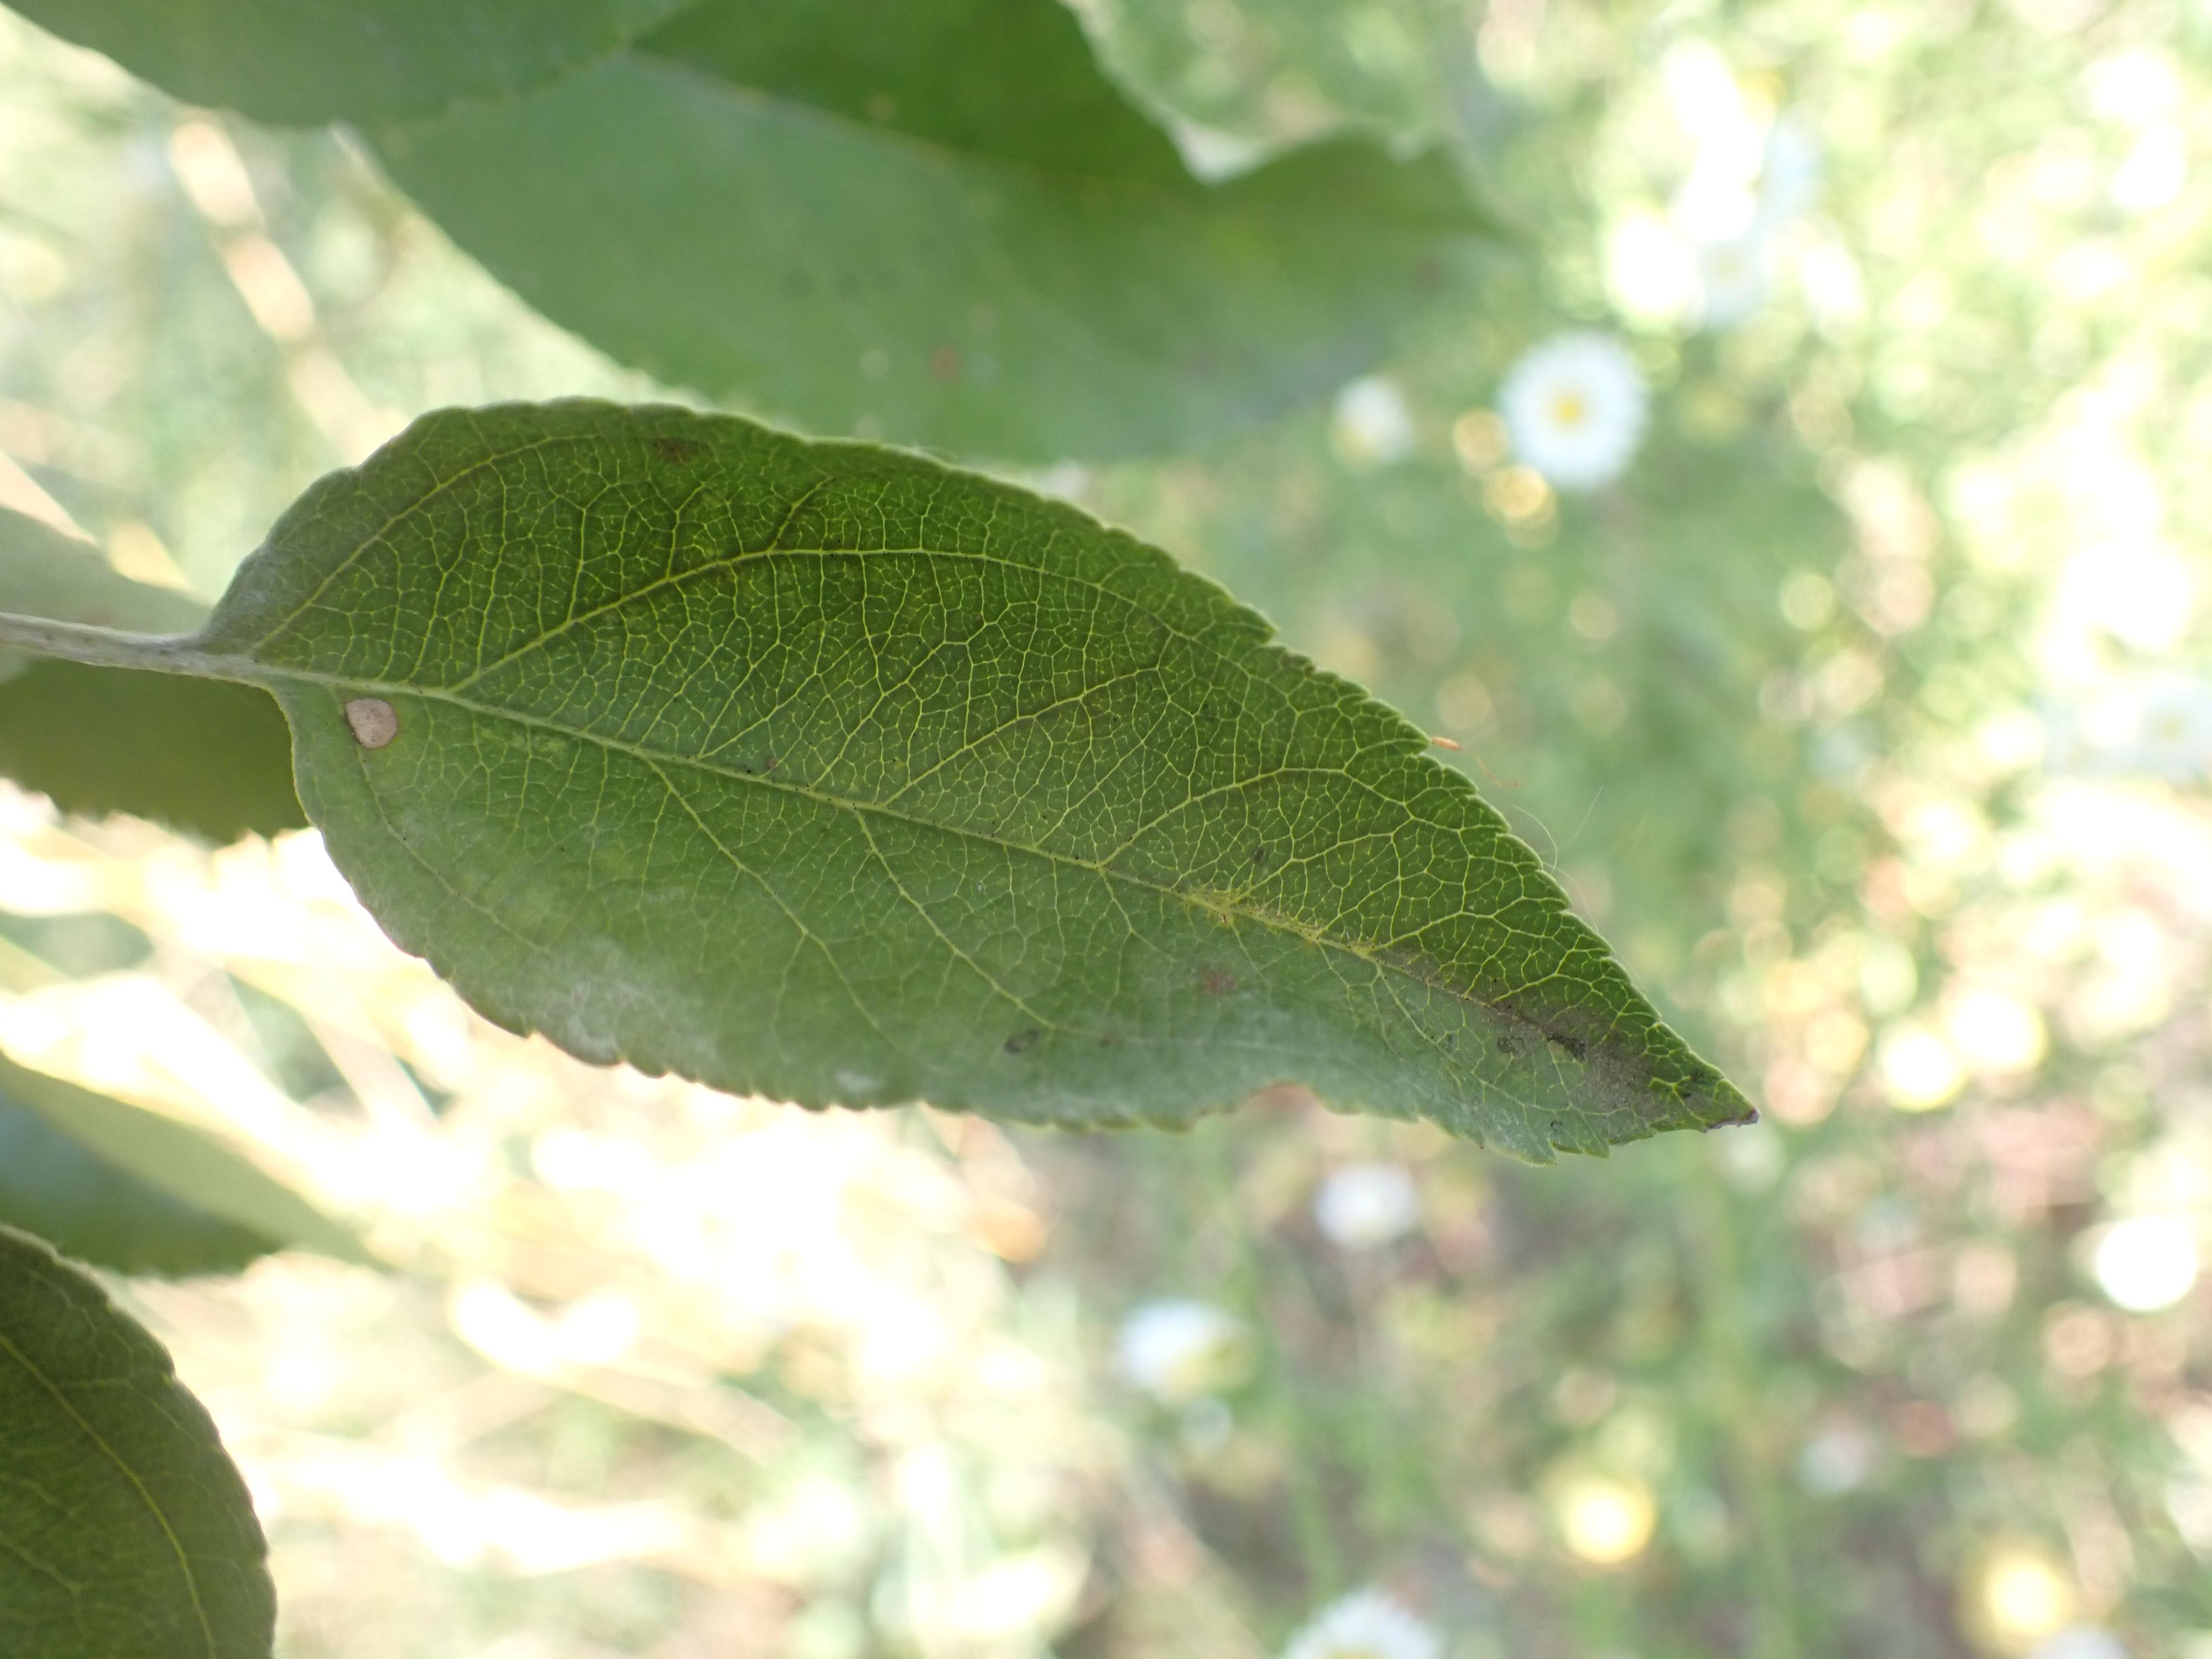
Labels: complex